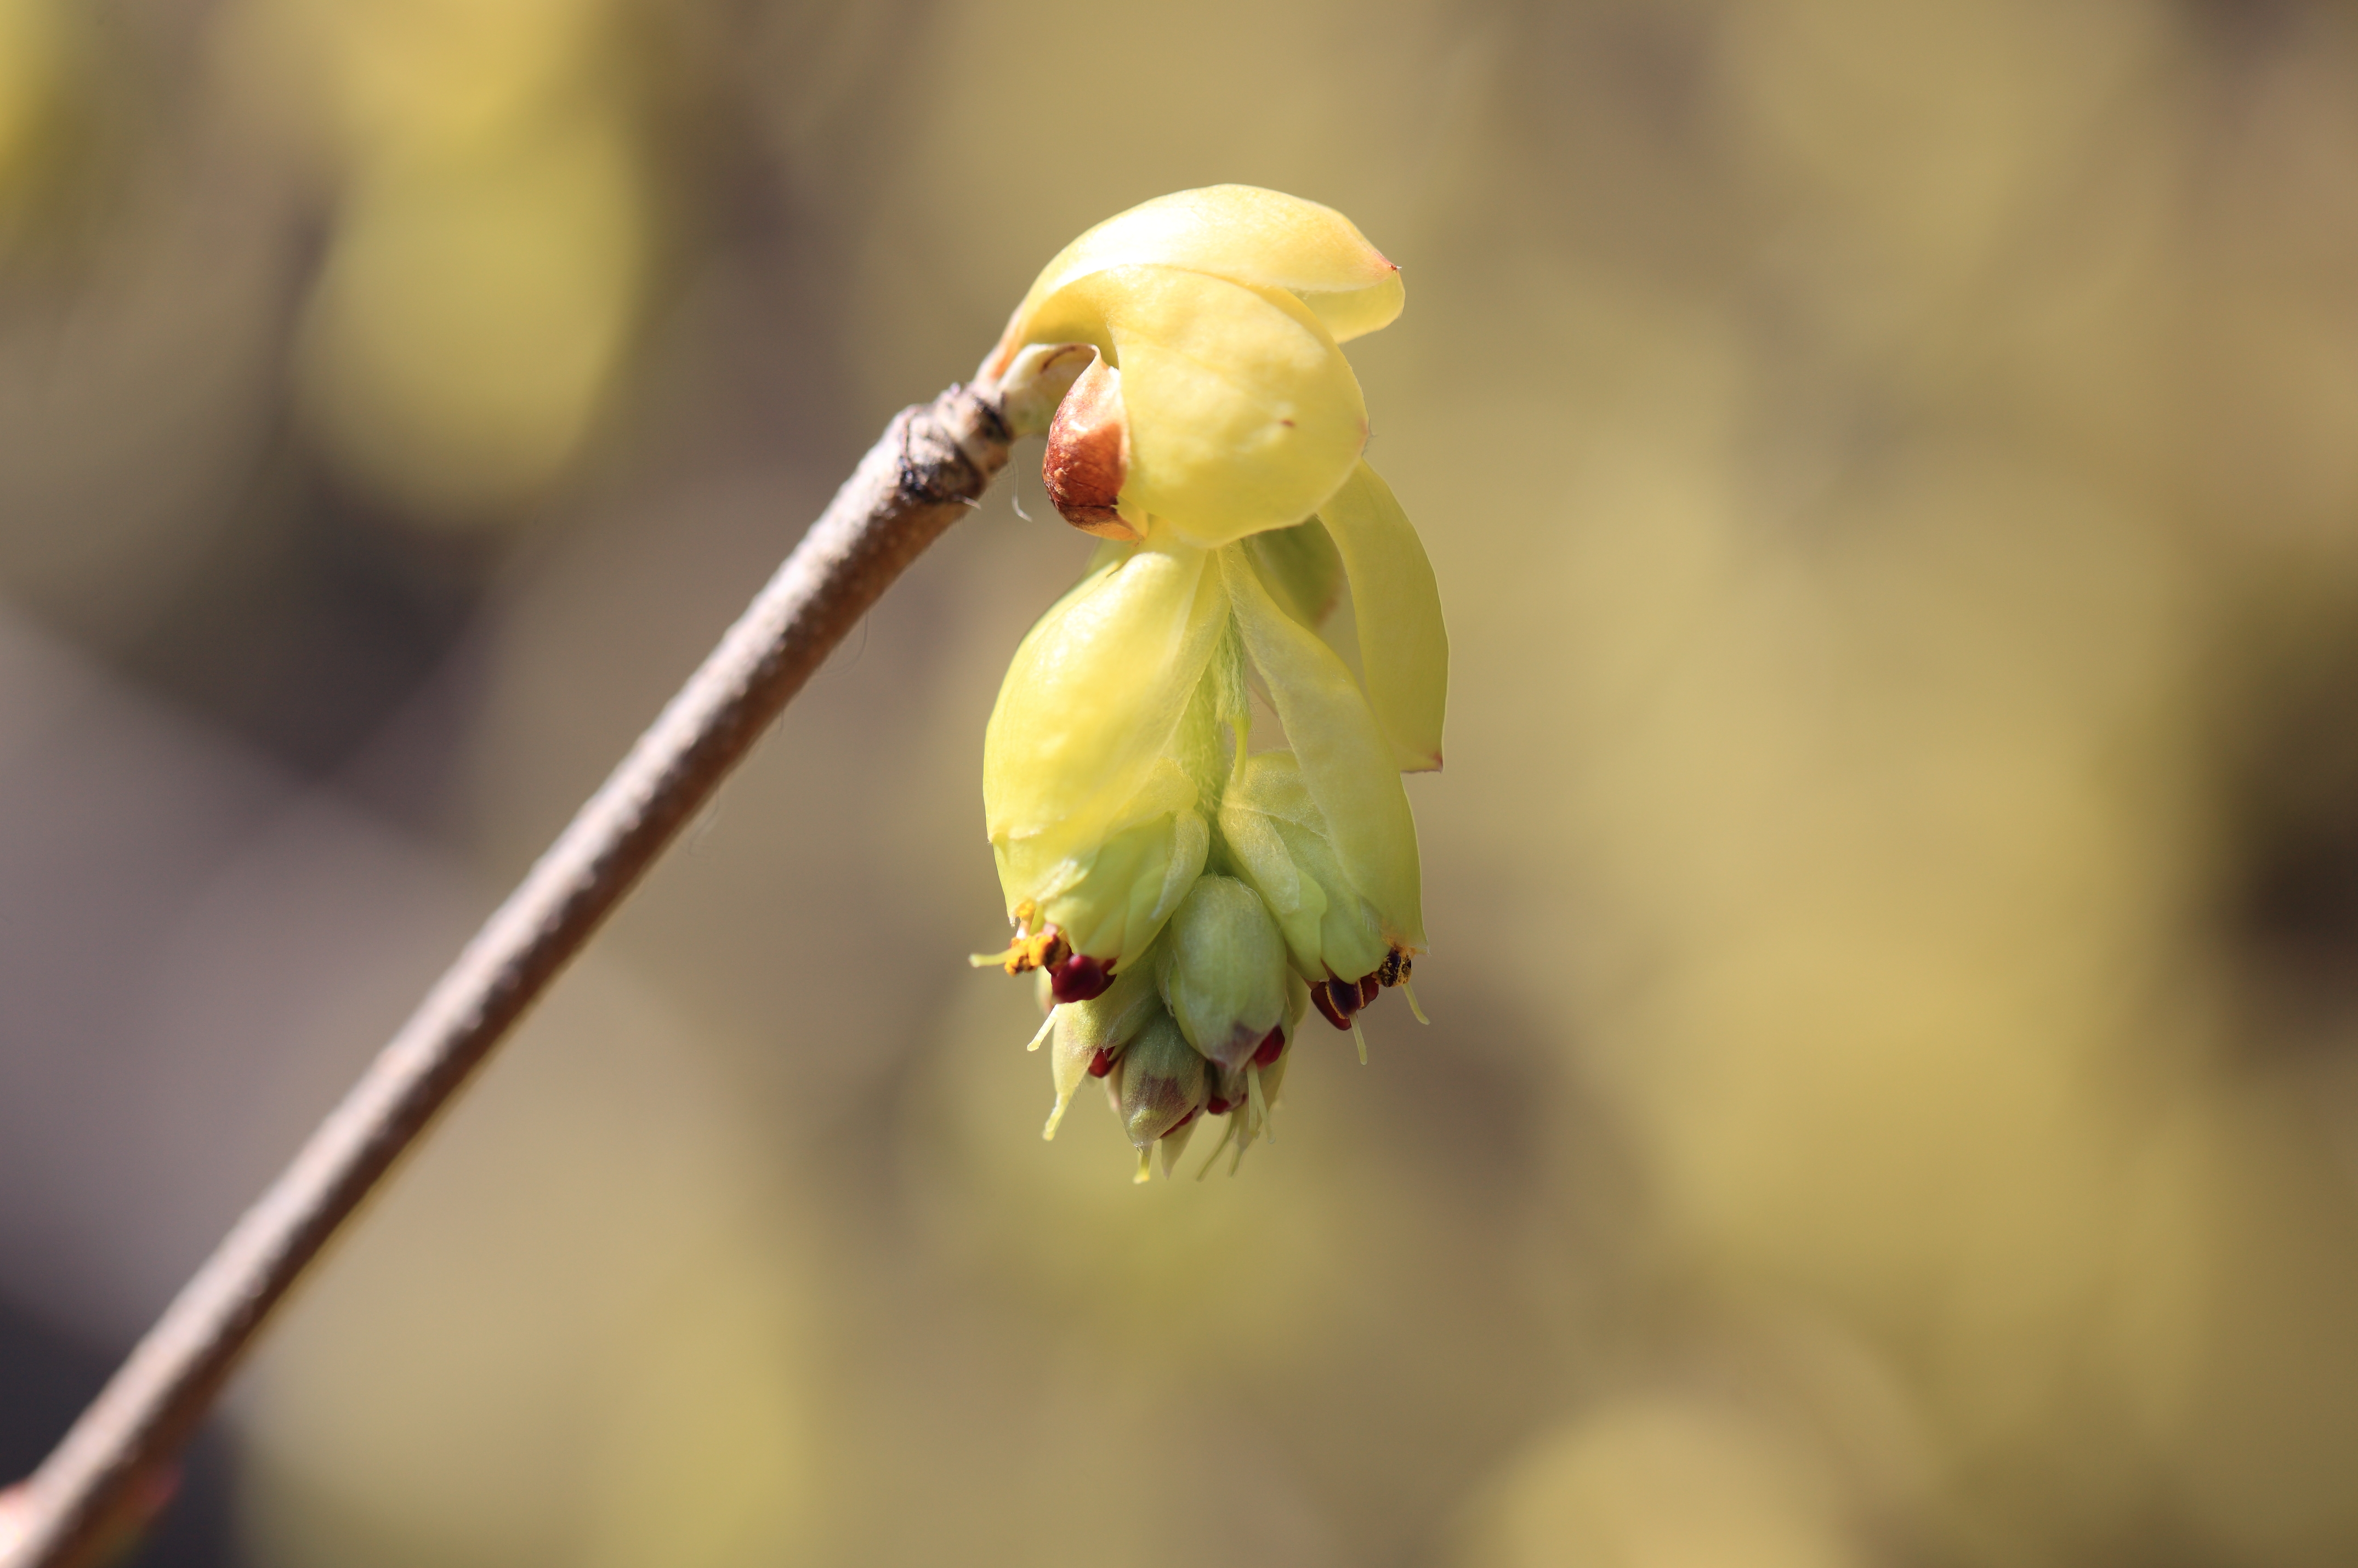
nature, branch, blossom, bird, plant, photography, sunlight, leaf, flower, petal, spring, green, high, insect, botany, yellow, flora, fauna, close up, 5d, hires, bud, markii, hi, res, resolution, saitama, corylopsis, winterhazel, kawaguchi, taxonomybinomial, macro photography, spicata, corylopsisspicata